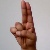
The image shows a hand gesture representing the letter 'U' in Indian Sign Language.